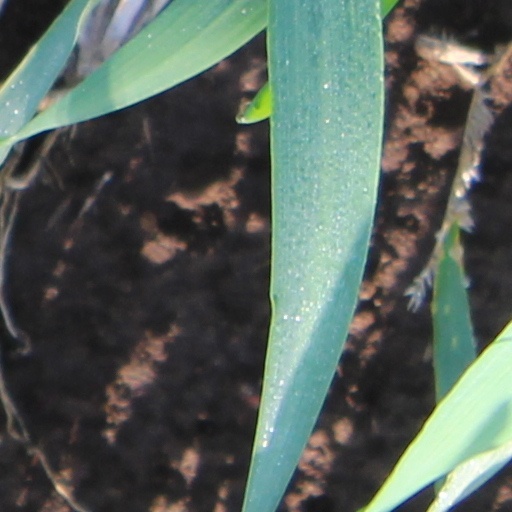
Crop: wheat